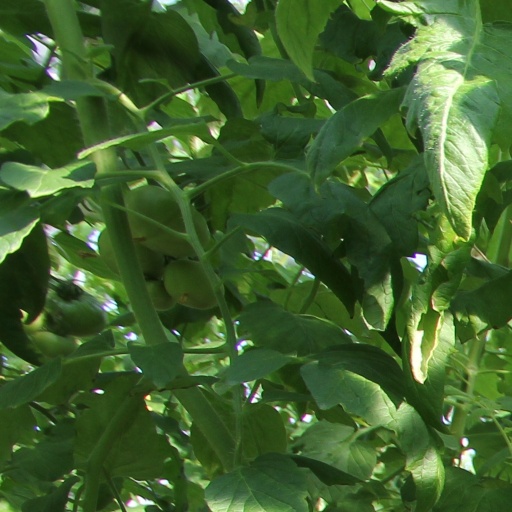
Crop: tomato